Breathe (Kylie Minogue song)

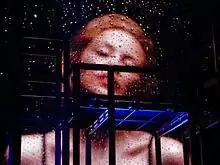
A remixed version of "Breathe" was used as an introduction for Minogue's 2014 Kiss Me Once Tour.

"Breathe" received mostly positive commentary from music critics. Michael R. Smith from "Daily Vault" said "Breathe" and "Did It Again" are "most notable for the videos that went along with them and are fair representations of the album at large (which should be the purpose of singles), though there are many more undiscovered gems here." Nick Levine from "Digital Spy" selected the song as the album's best track by writing "Truth be told, this album lacks an absolute classic to match 'Confide in Me', but 'Breathe' – subtle but sneakily catchy with it – could be one of [Minogue]'s most underrated singles." A reviewer from "Music Week" gave it three out of five, vieweing it as a "soothing dance track which, despite gently working its magic, is too subtle to return her to the big league." While reviewing Minogue's 2004 compilation, "Ultimate Kylie", Jaime Gill from Yahoo! Music gave it a mixed review by writing "Beginning in 1994 with the gorgeously glacial, slinkily synthetic 'Confide In Me', Kylie enjoyed brief success before fans fled in droves from awkward faux-rock like 'Some Kind of Bliss' (not included) and flimsy house like 'Breathe'." Reviewing her 2002 compilation, "Hits+", Mackenzie Wilson from AllMusic commended Minogue's "seductive vocals" on "Breathe", "Automatic Love" and "Confide in Me".